Akwaeke Emezi

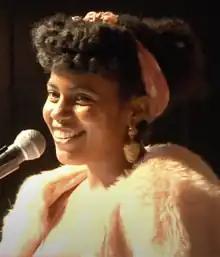
Emezi in 2018

Akwaeke Emezi is a Nigerian fiction writer and visual artist, best known for their novels "Freshwater" (2018), " Pet", and the "New York Times" bestselling work "The Death of Vivek Oji". Emezi is a generalist who writes speculative fiction, romance, memoir, and poetry for both young adults and adults with mostly LGBTQ themes. Their work has earned them several awards and nominations including the Otherwise Award and Commonwealth Short Story Prize. In 2021, "Time" featured them as a Next Generation Leader.